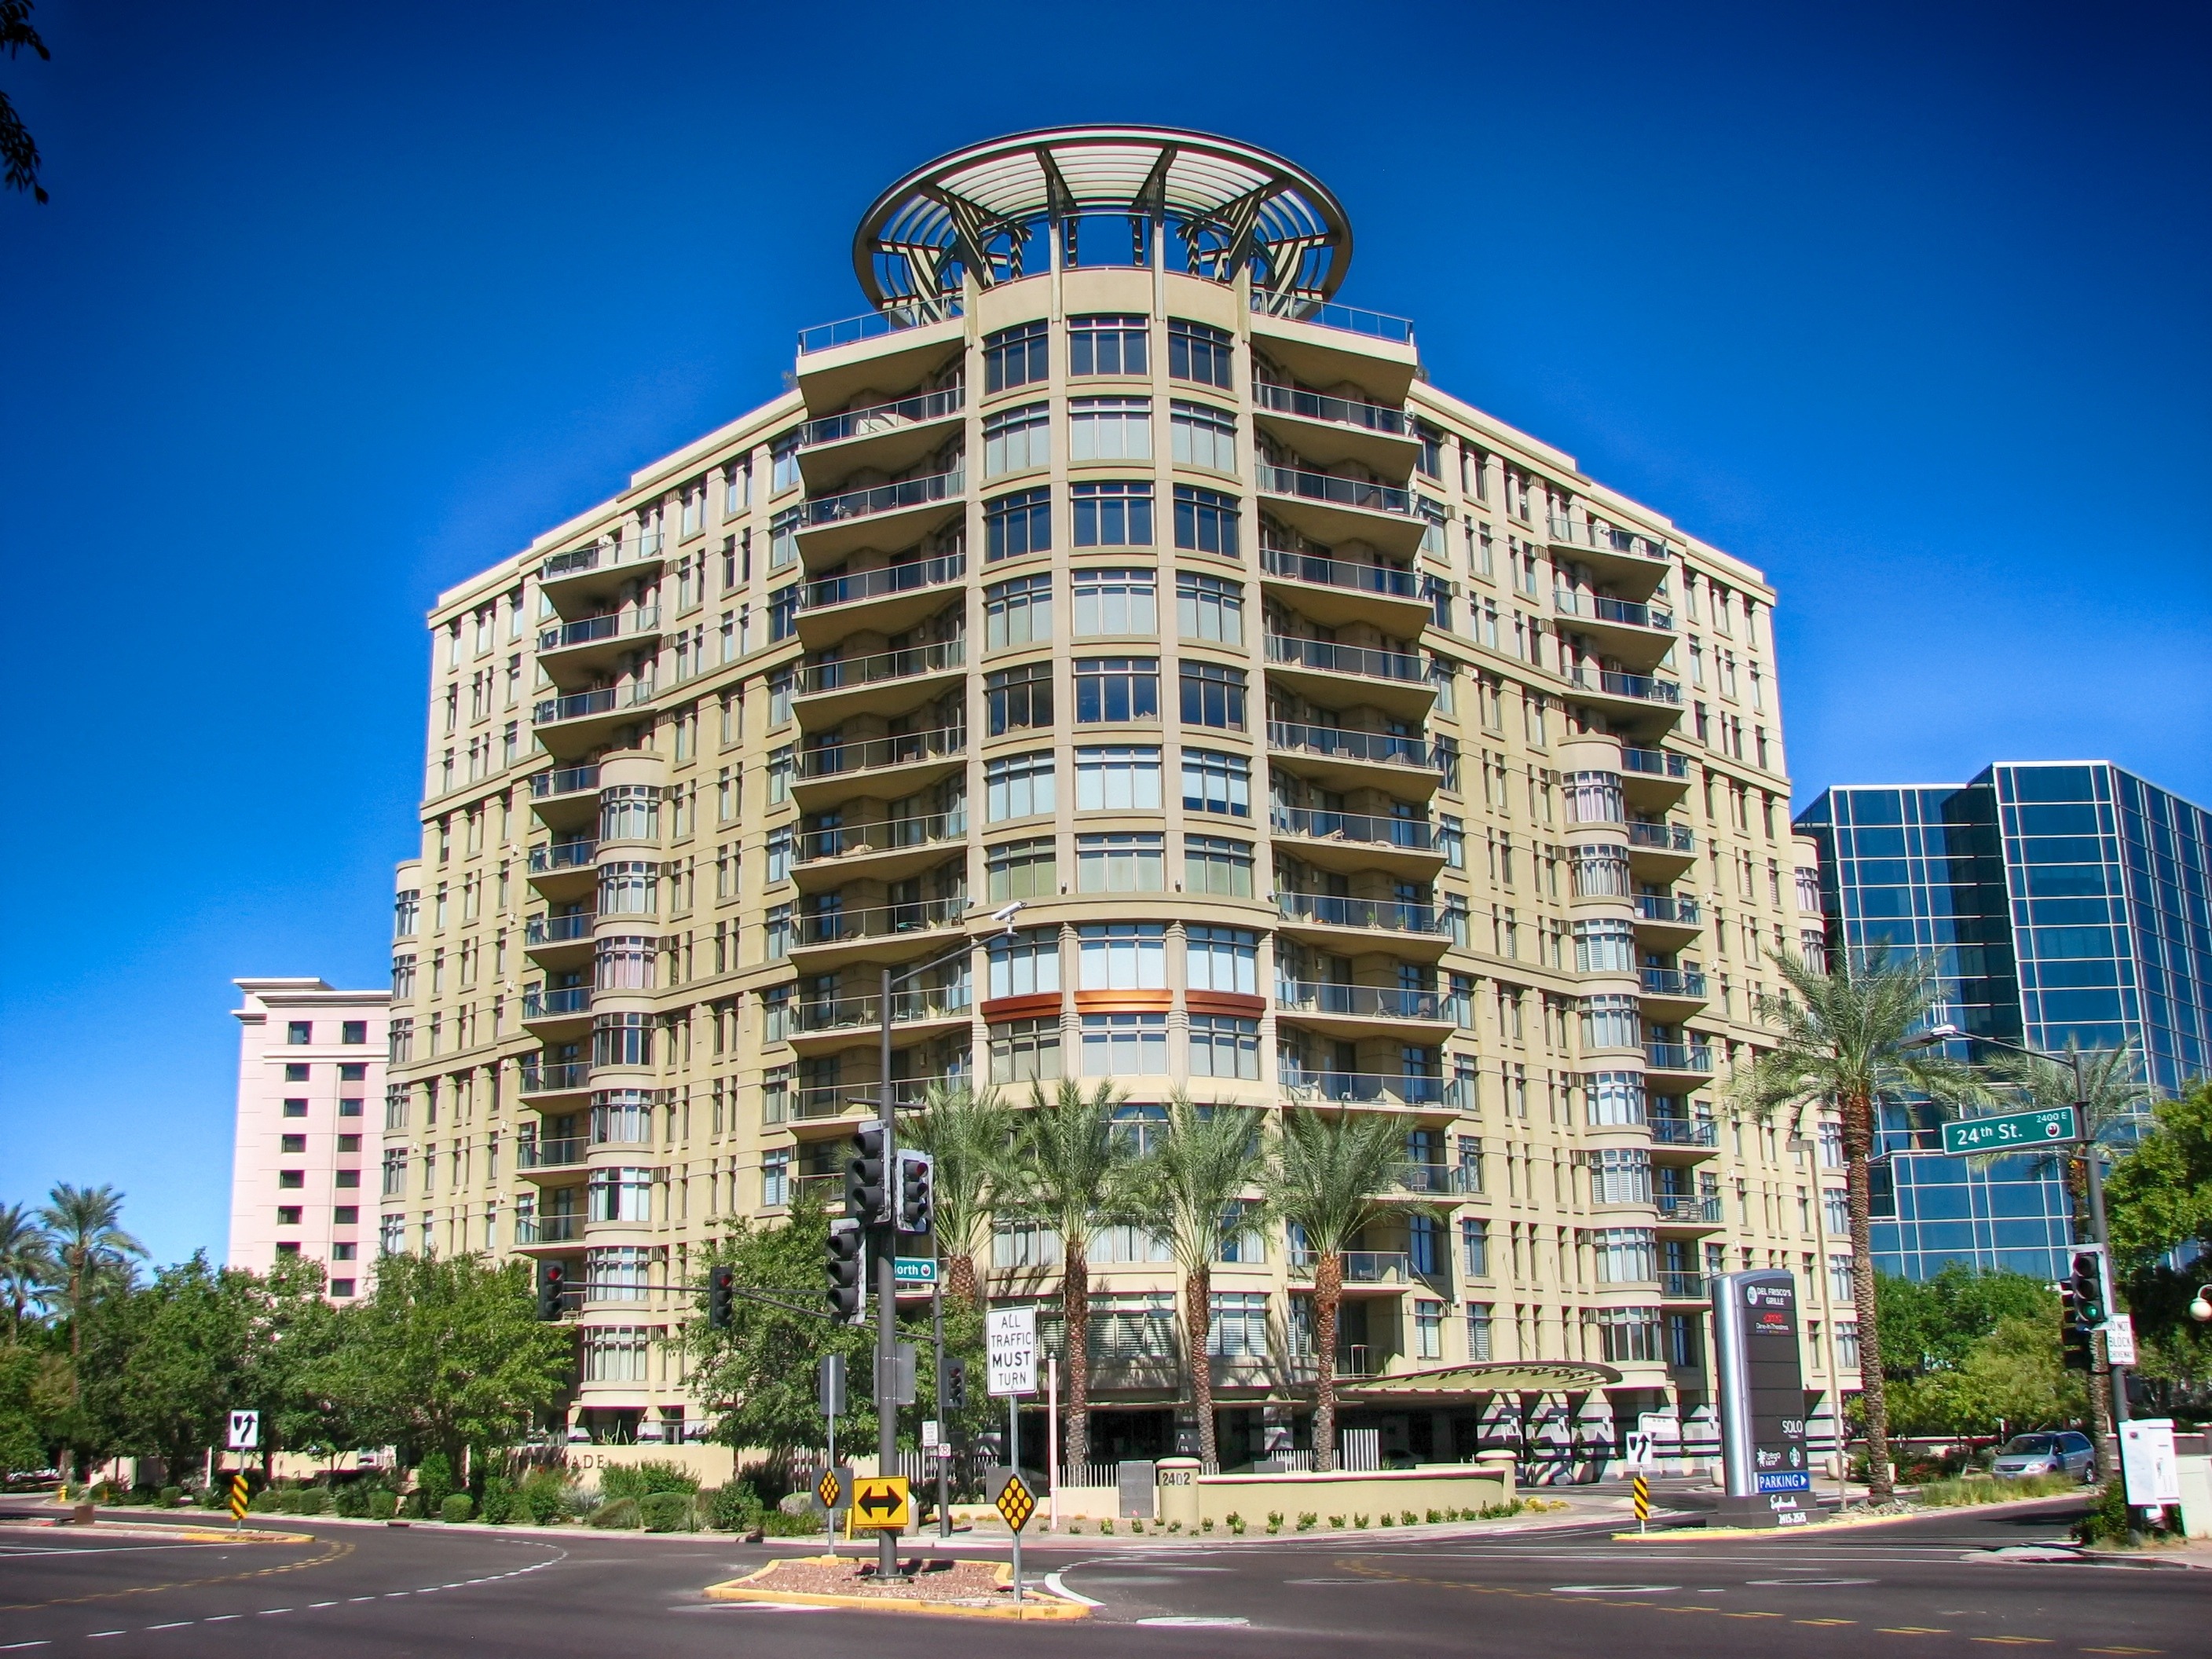
architecture, sky, skyline, street, house, window, building, city, skyscraper, urban, cityscape, downtown, daytime, suburb, plaza, landmark, facade, apartment, tower block, arizona, outside, hdr, buildings, hotel, estate, palms, commercial building, phoenix, palm trees, headquarters, elevation, metropolis, cities, condominium, neighbourhood, real estate, urban area, urban design, residential area, metropolitan area, mixed use, corporate headquarters